Joseph Gales

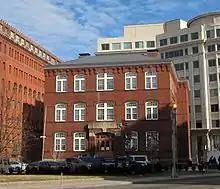
The former Gales School in Washington, D.C., houses the Central Union Mission.

During the 1820s, Gales was a member of the prestigious society, Columbian Institute for the Promotion of Arts and Sciences, who counted among their members former presidents Andrew Jackson and John Quincy Adams and many prominent men of the day, including well-known representatives of the military, government service, medical and other professions.